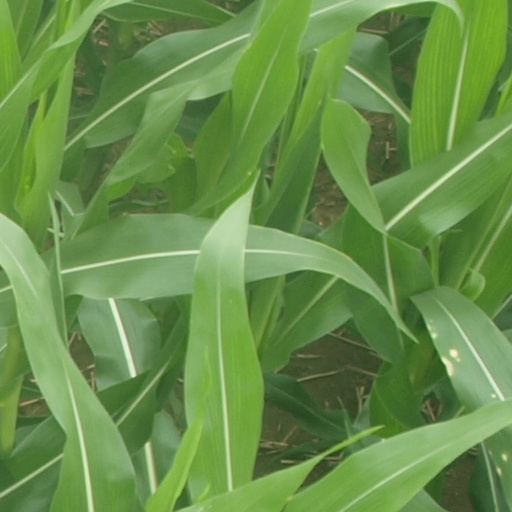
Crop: maize; corn